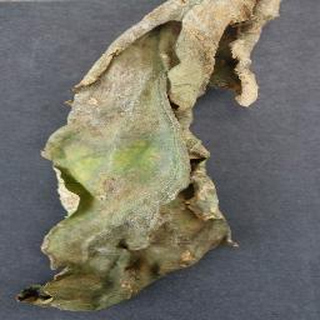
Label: tomato_late_blight